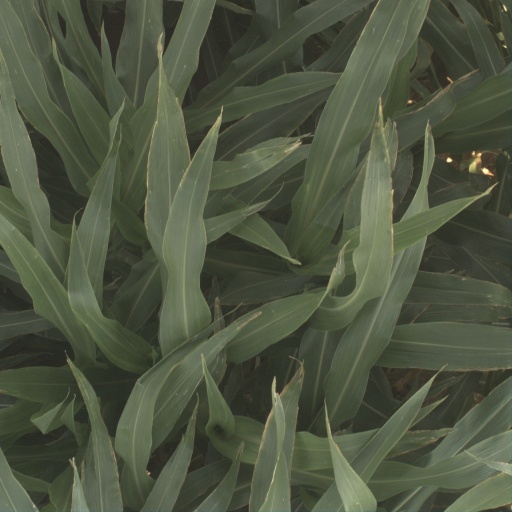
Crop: sorghum